Kronstadt rebellion

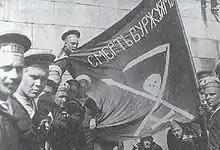
The crew of the "Petropavlovsk" during the March 1917 Baltic Fleet riot of March 1917

Since 1917, anarchist sympathies held a strong influence on Kronstadt. The inhabitants of the island favored the local soviet autonomy won in the revolution, and considered central government interference undesirable and unnecessary. Displaying a radical support for the Soviets, Kronstadt had taken part in important revolutionary period events such as the July Days, October Revolution, the assassination of the Provisional Government ministers, the Constituent Assembly dissolution, and the civil war. More than forty thousand sailors from the Soviet Baltic Fleet participated in the fighting against the White Army between 1918 and 1920. Despite participating in major conflicts alongside the Bolsheviks and being among the most active troops in government service, sailors from the outset were wary of the possibility of centralization of power and bureaucratization.